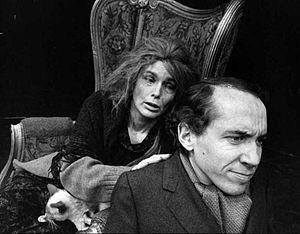
Priscilla Pointer, née le 18 mai 1924 à New York, est une actrice américaine.